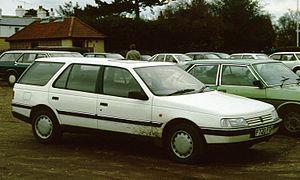
La Peugeot 405 est une automobile familiale conçue par le constructeur français Peugeot et lancée en juin 1987. Elle a été commercialisée en France de 1987 à 1995. La fabrication, assurée par Peugeot jusqu'en 1995, s'est poursuivie ensuite dans plusieurs pays, en particulier l'Iran qui continue aujourd'hui de commercialiser un modèle légèrement dérivé. À compter de 2017, elle avait été produite à près de cinq millions d'exemplaires. Elle a été élue Voiture européenne de l'année en 1988.